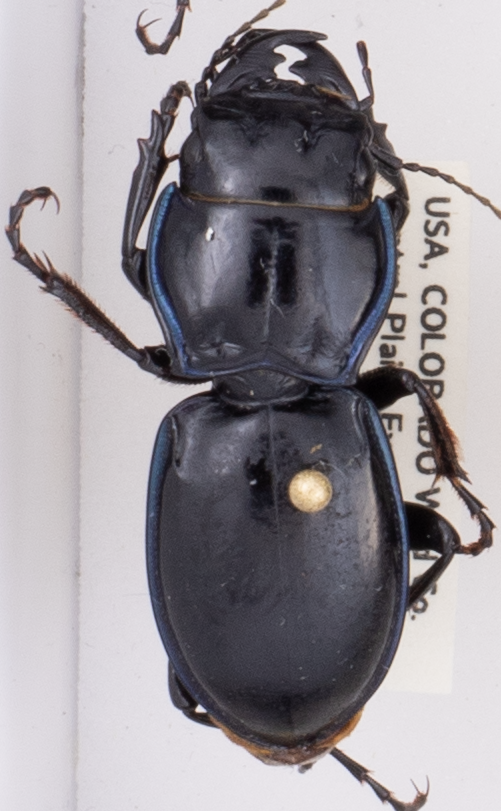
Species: Pasimachus elongatus
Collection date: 2021-06-23
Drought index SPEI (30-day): -0.244
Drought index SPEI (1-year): -0.404
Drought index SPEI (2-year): -0.728